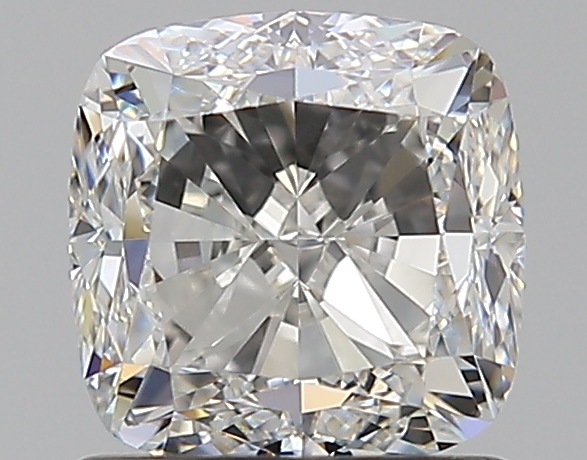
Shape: cushion
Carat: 1.21
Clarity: VS1
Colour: H
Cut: GD
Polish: EX
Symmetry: EX
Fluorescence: N
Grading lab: GIA
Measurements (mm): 5.68 x 5.66 x 4.05